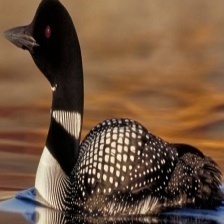
Species: COMMON LOON
Scientific name: GAVIA IMMER